Dion Phaneuf

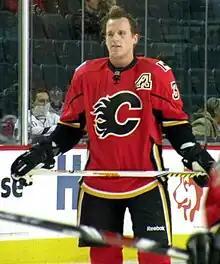
Phaneuf while playing with the Flames in November 2008

Phaneuf joined the Flames for the 2005–06 NHL season after signing his first professional contract in September 2005. He made his NHL debut on 5 October 2005, against the Minnesota Wild. Five nights later, he scored his first career goal and assist against the Colorado Avalanche. He was named the NHL's Rookie of the Month for November after leading all rookie defencemen with nine points and two game-winning goals. By January, Phaneuf was being named alongside Sidney Crosby and Alexander Ovechkin as a candidate for the NHL's top rookie. He finished the season with 20 goals, only the third player in NHL history after Brian Leetch and Barry Beck to score 20 as a rookie defenceman. His 20 goals also broke the Flames franchise record for goals by a rookie defenceman, surpassing Gary Suter's total of 18. Phaneuf was named a finalist for the Calder Memorial Trophy as top rookie, but lost to Ovechkin.